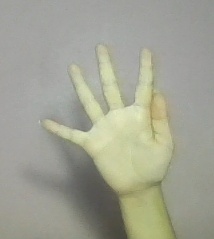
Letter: sheen